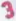
Number: 3